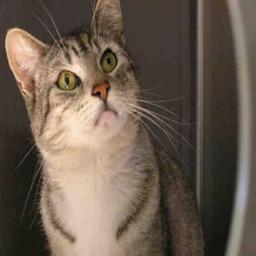
Animal: cats